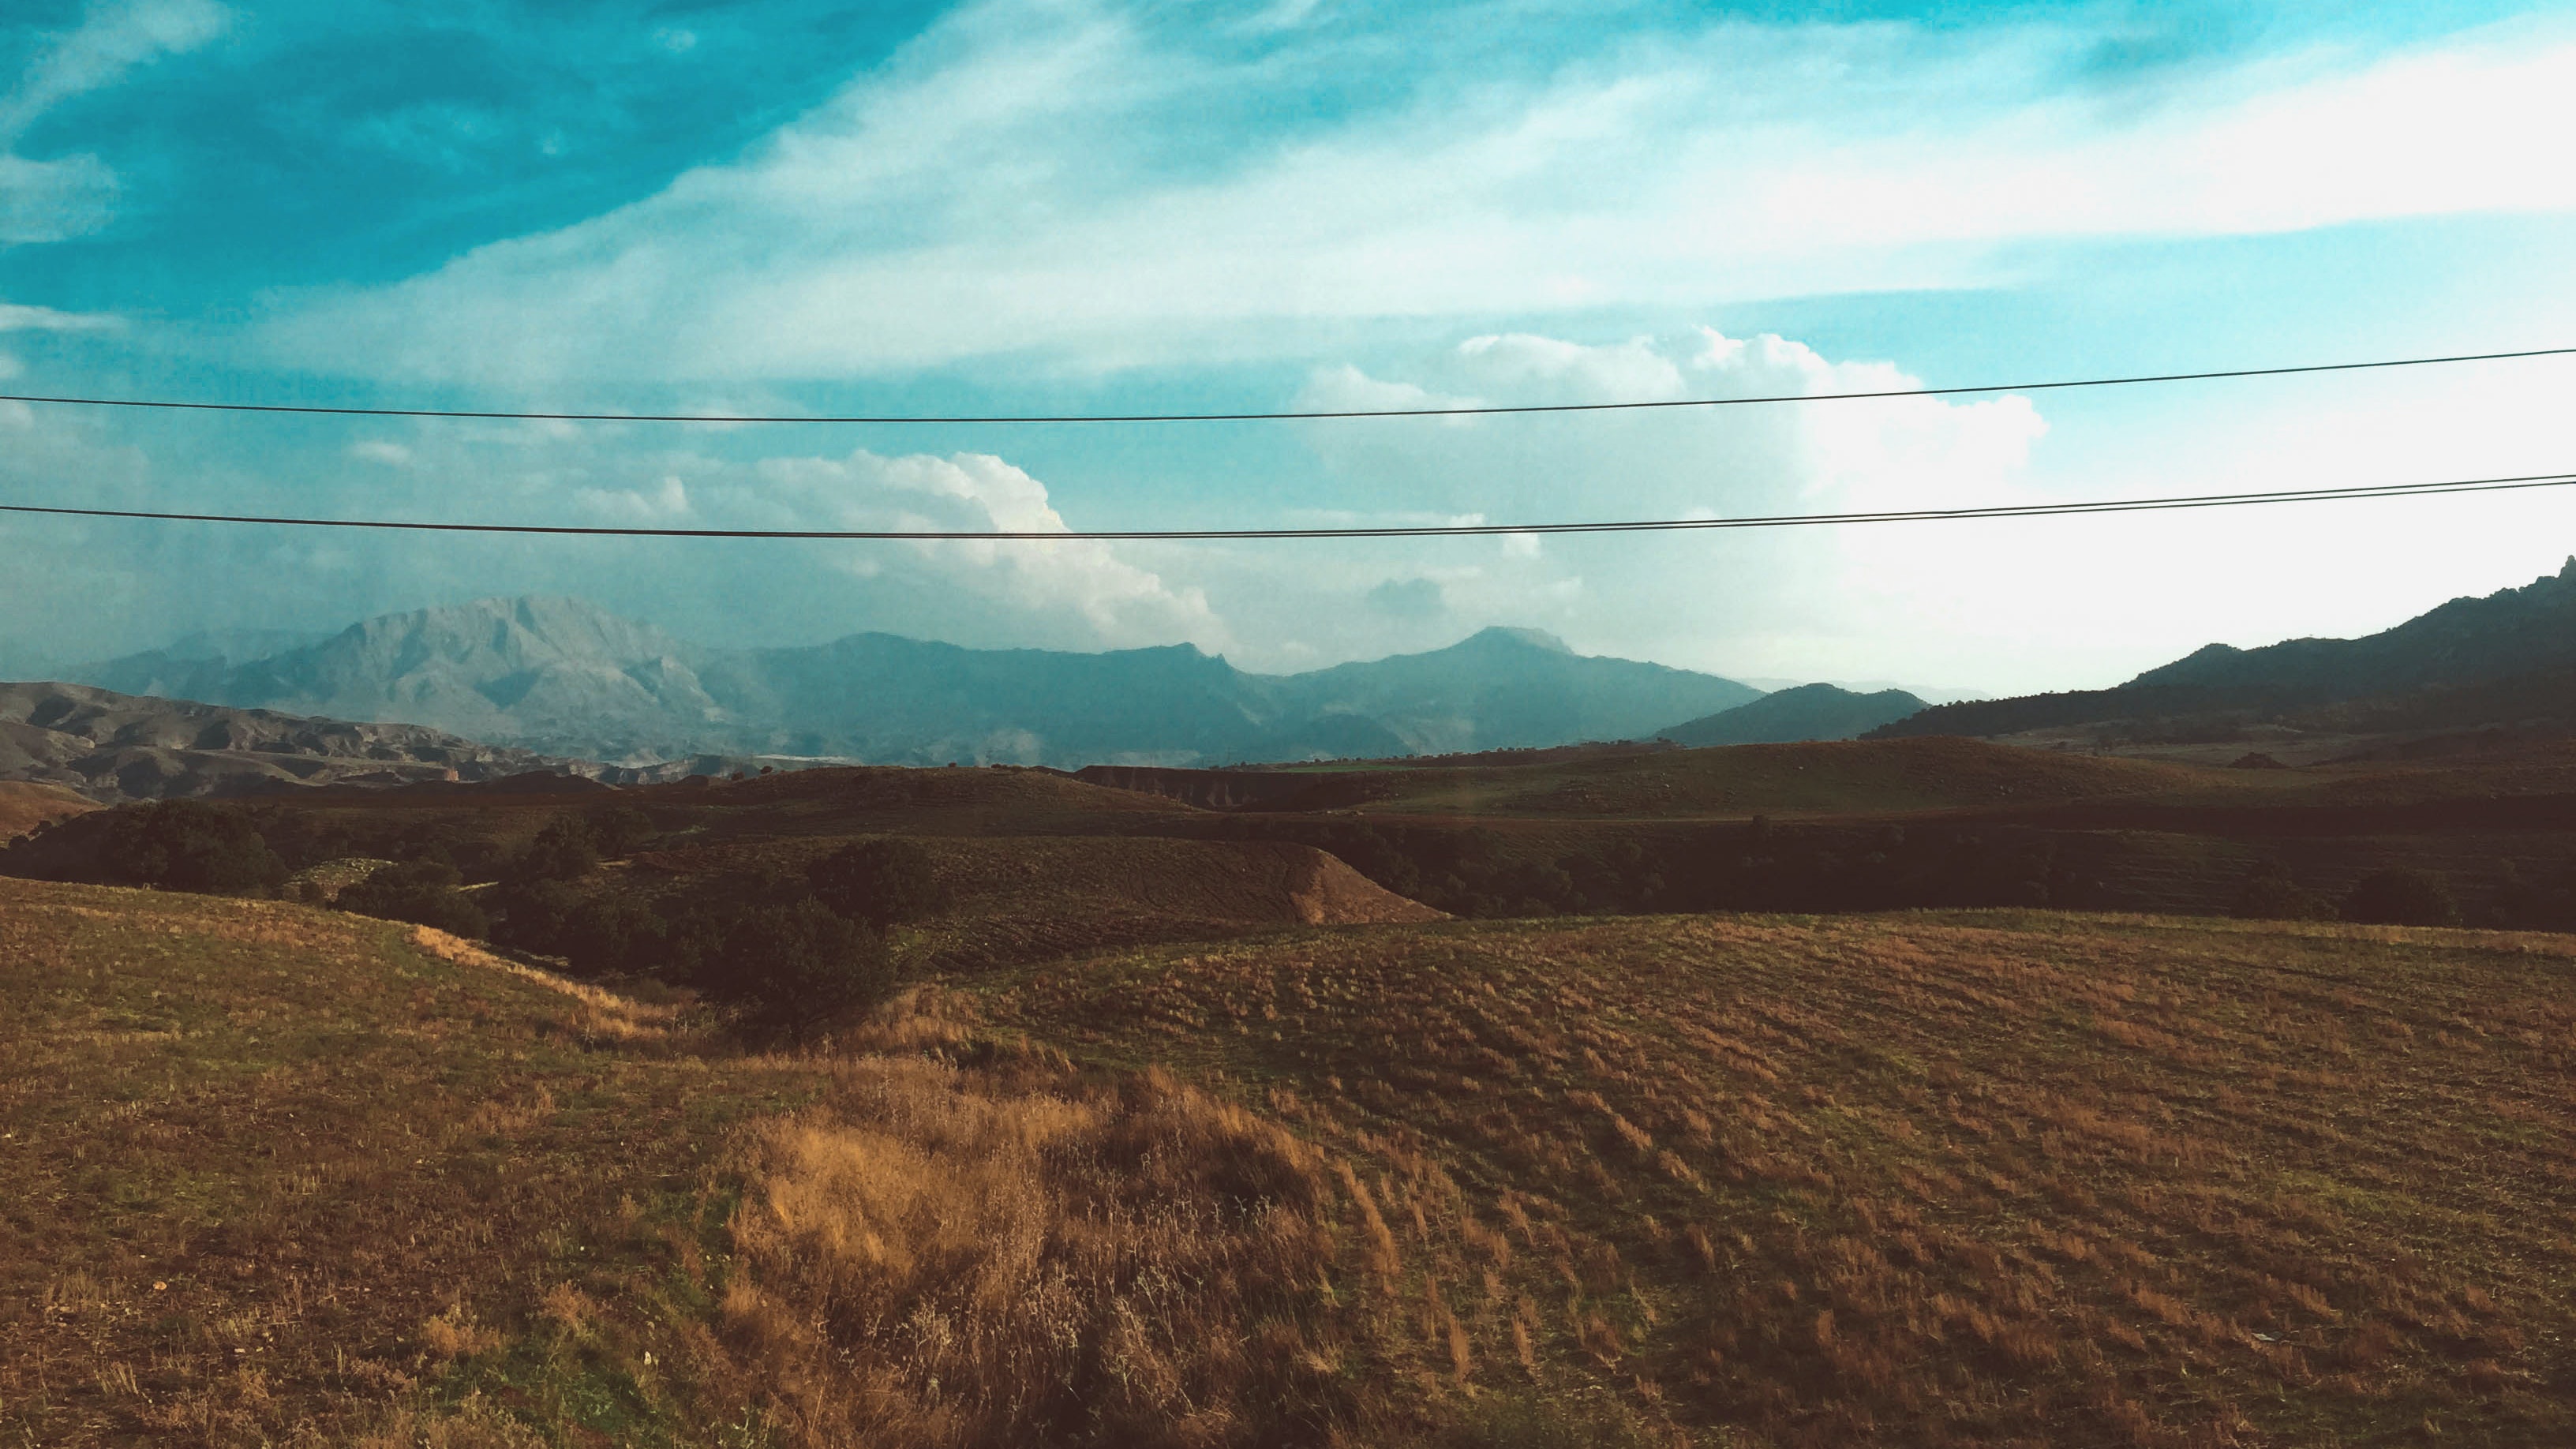
sky, grassland, plain, hill, natural environment, highland, ecoregion, prairie, wilderness, steppe, cloud, field, tundra, landscape, grass, rural area, soil, fell, road, horizon, mountain, plateau, savanna